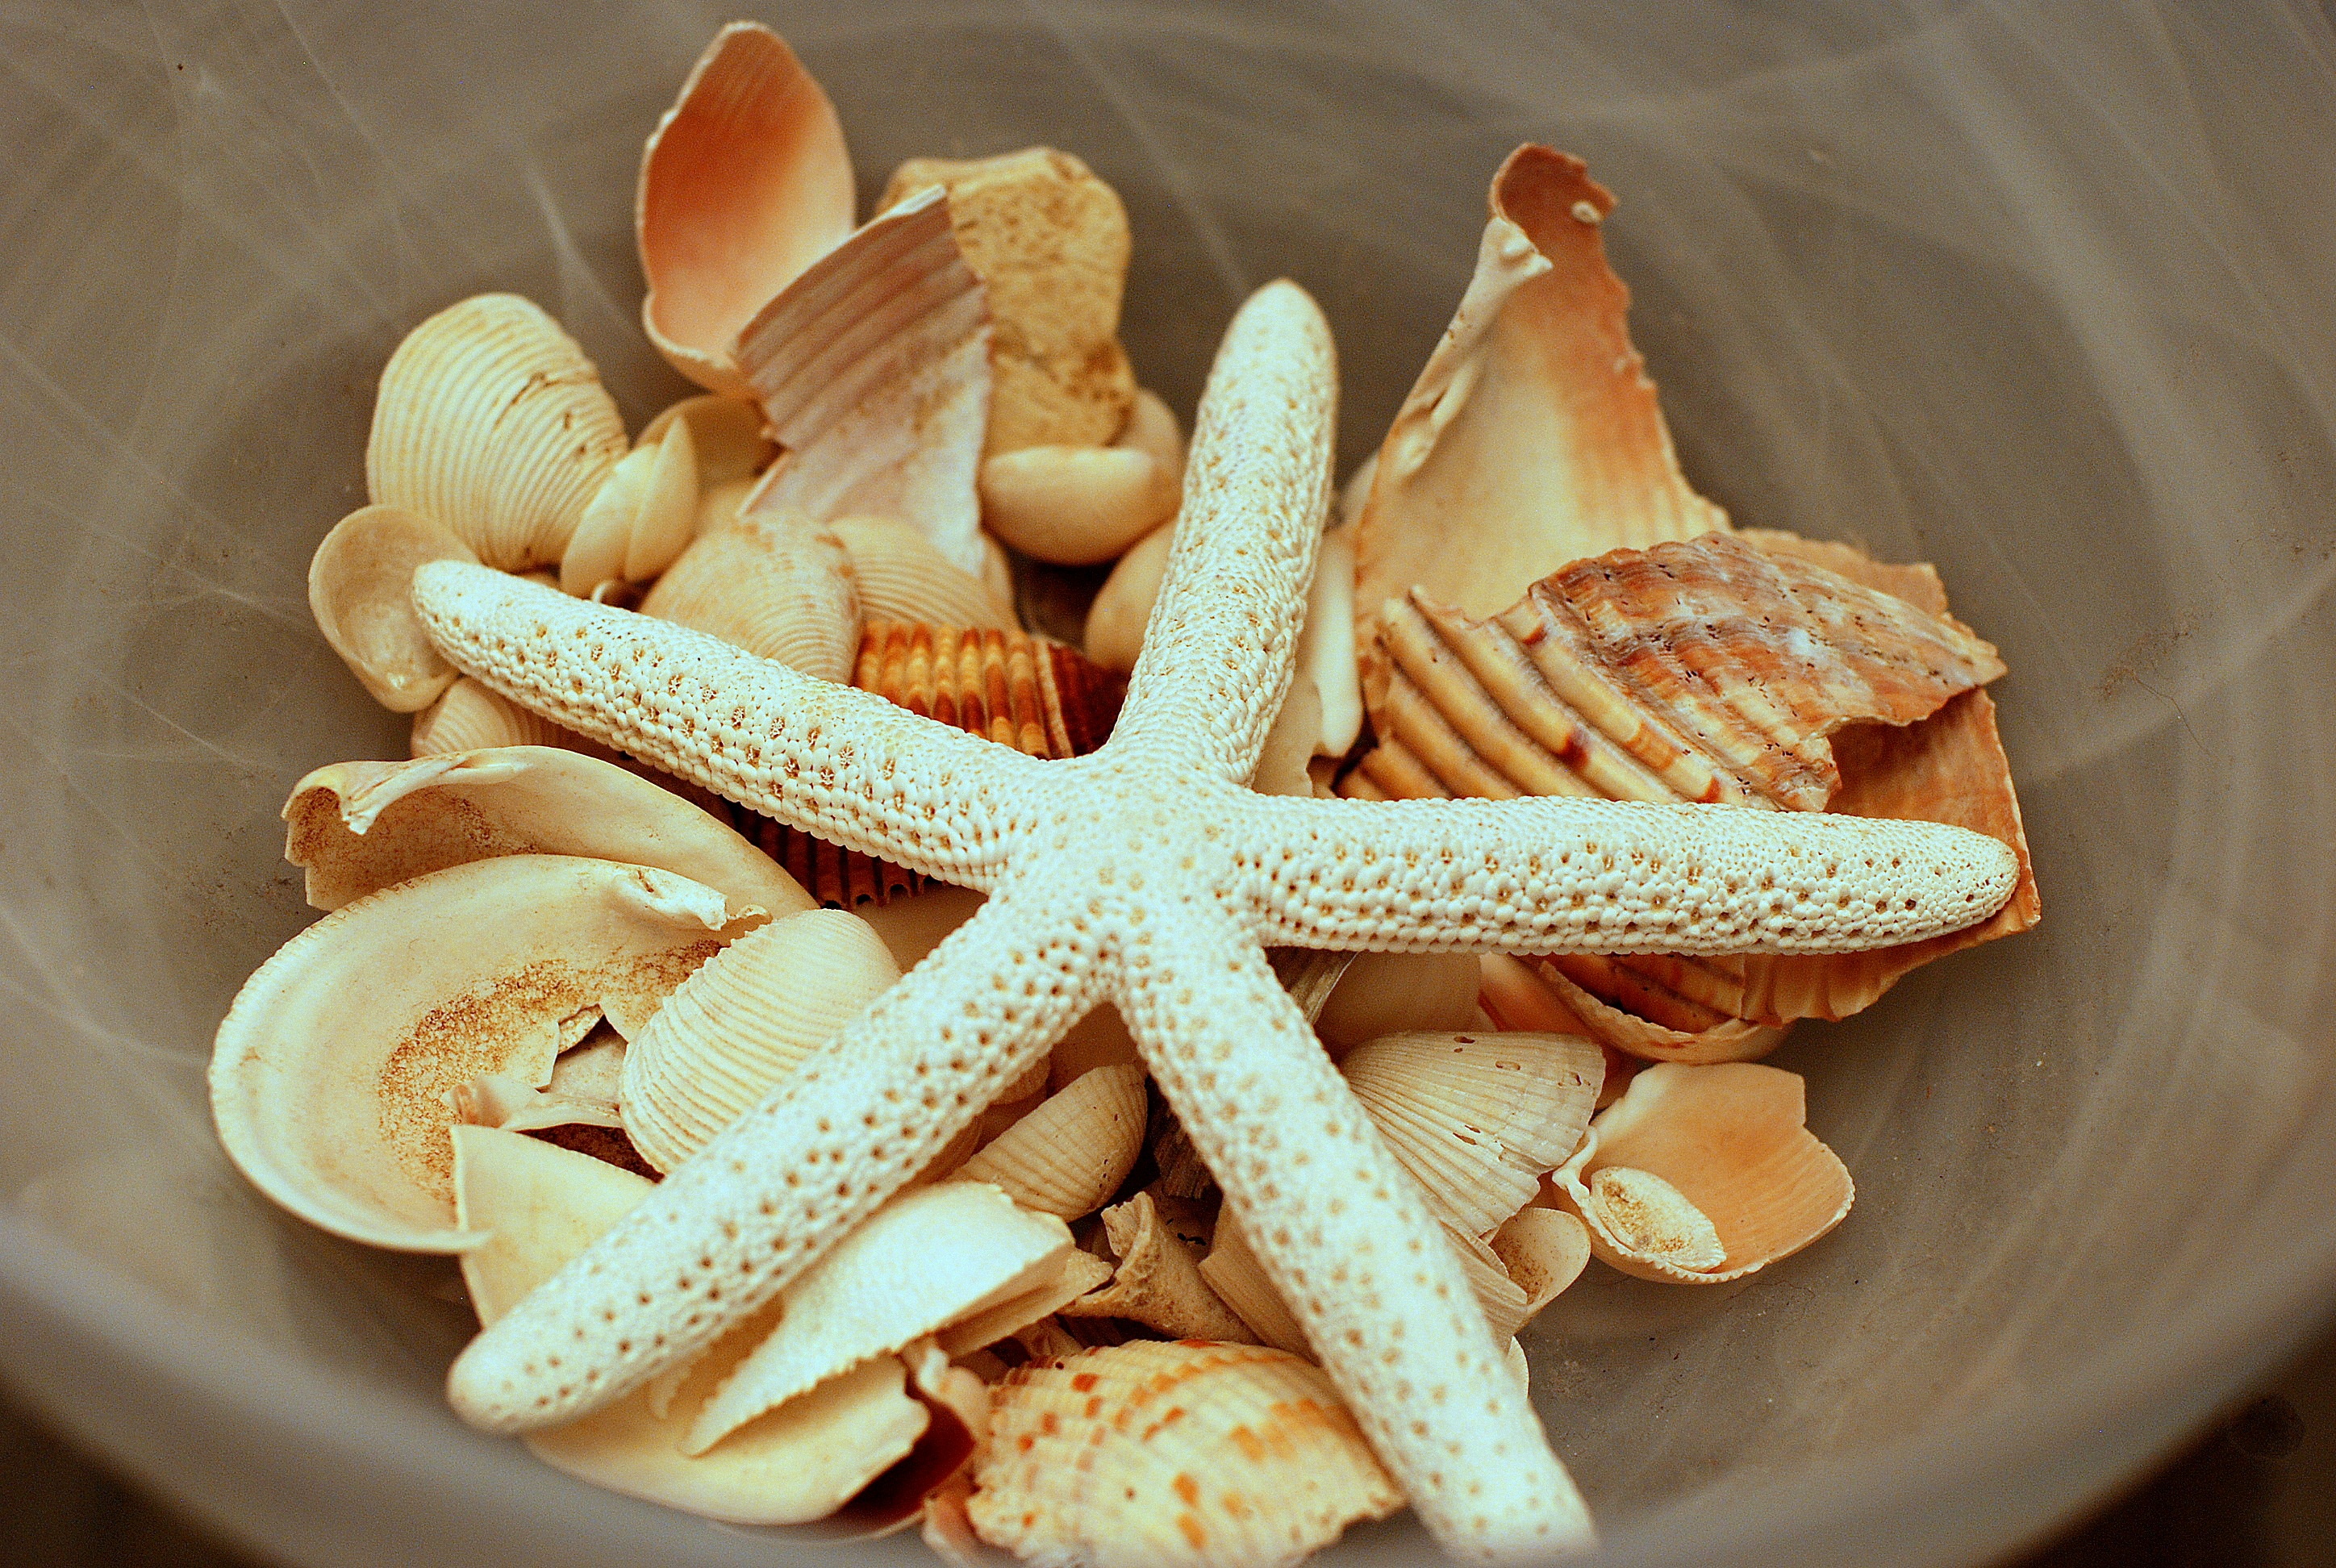
beach, sea, nature, sand, ocean, texture, summer, vacation, travel, decoration, pattern, dish, food, collection, symbol, tropical, natural, holiday, set, seashore, dessert, starfish, shell, invertebrate, seashell, shells, marine, memories, baked goods, flavor, snack food